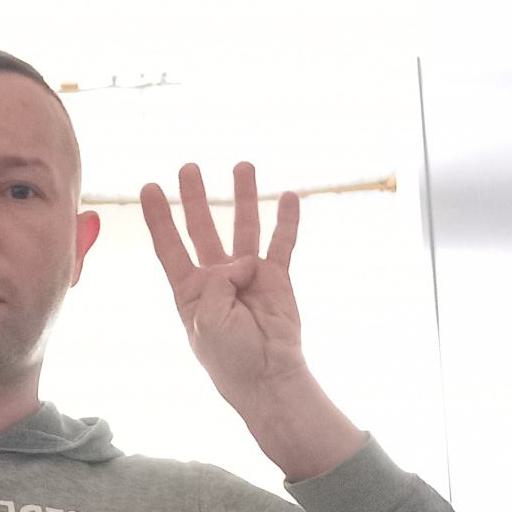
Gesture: four